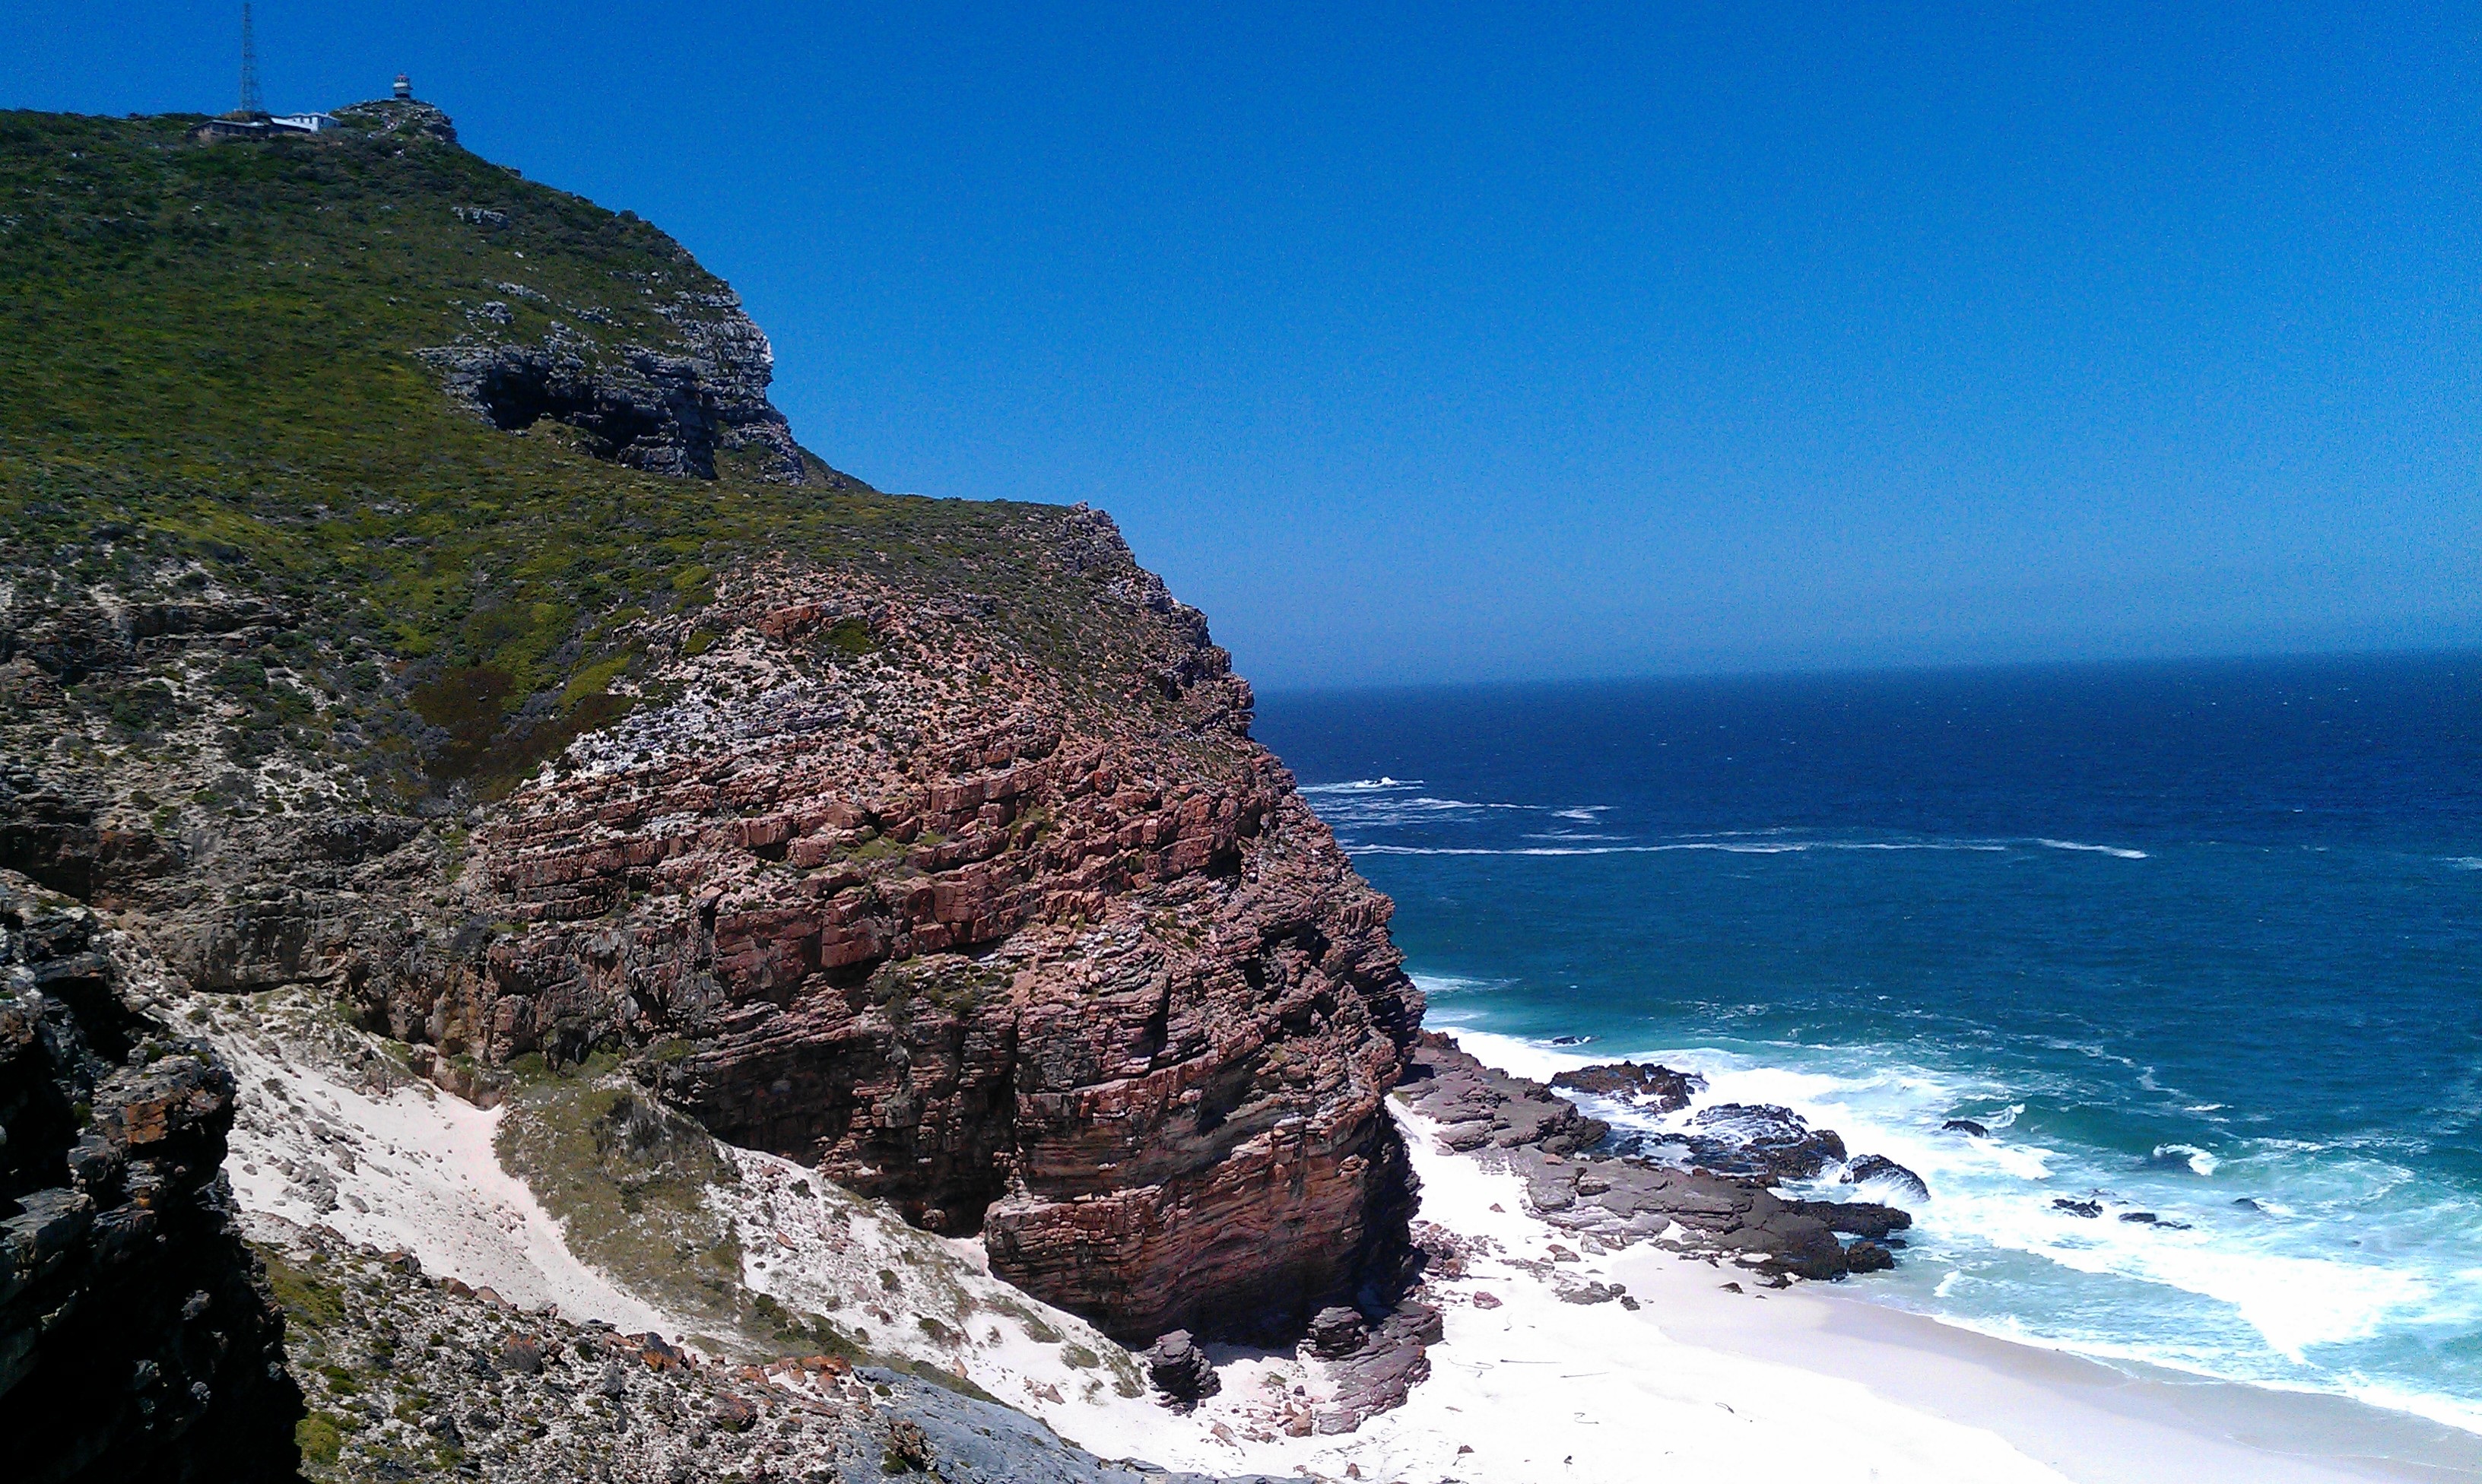
beach, landscape, sea, coast, water, rock, ocean, shore, cliff, cove, holiday, bay, stack, terrain, booked, cape, islet, south africa, landform, sea bay, beautiful beaches, cape point, diaz beach, geographical feature, promontory